William the Silent

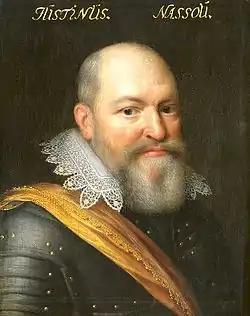
Justinus van Nassau

On 25 August 1561, William of Orange married for the second time. His new wife, Anna of Saxony, was tumultuous, and it is generally assumed that William married her to gain more influence in Saxony, Hesse and the Palatinate. The couple had two sons and three daughters. One of the sons died in infancy and the other son, the famous Maurice of Nassau, who was to eventually succeed his father as stadtholder, never married. Anna died after William renounced her and her own family imprisoned her in one of their castles. The cause was due to the accusation that she committed adultery with the lawyer Jan Rubens (father of the famous painter Peter Paul Rubens), and became pregnant by him, giving birth to a daughter. Before her death William had already announced his third marriage, which drew the disapproval of her family who argued that, despite the adultery, the two were still married.